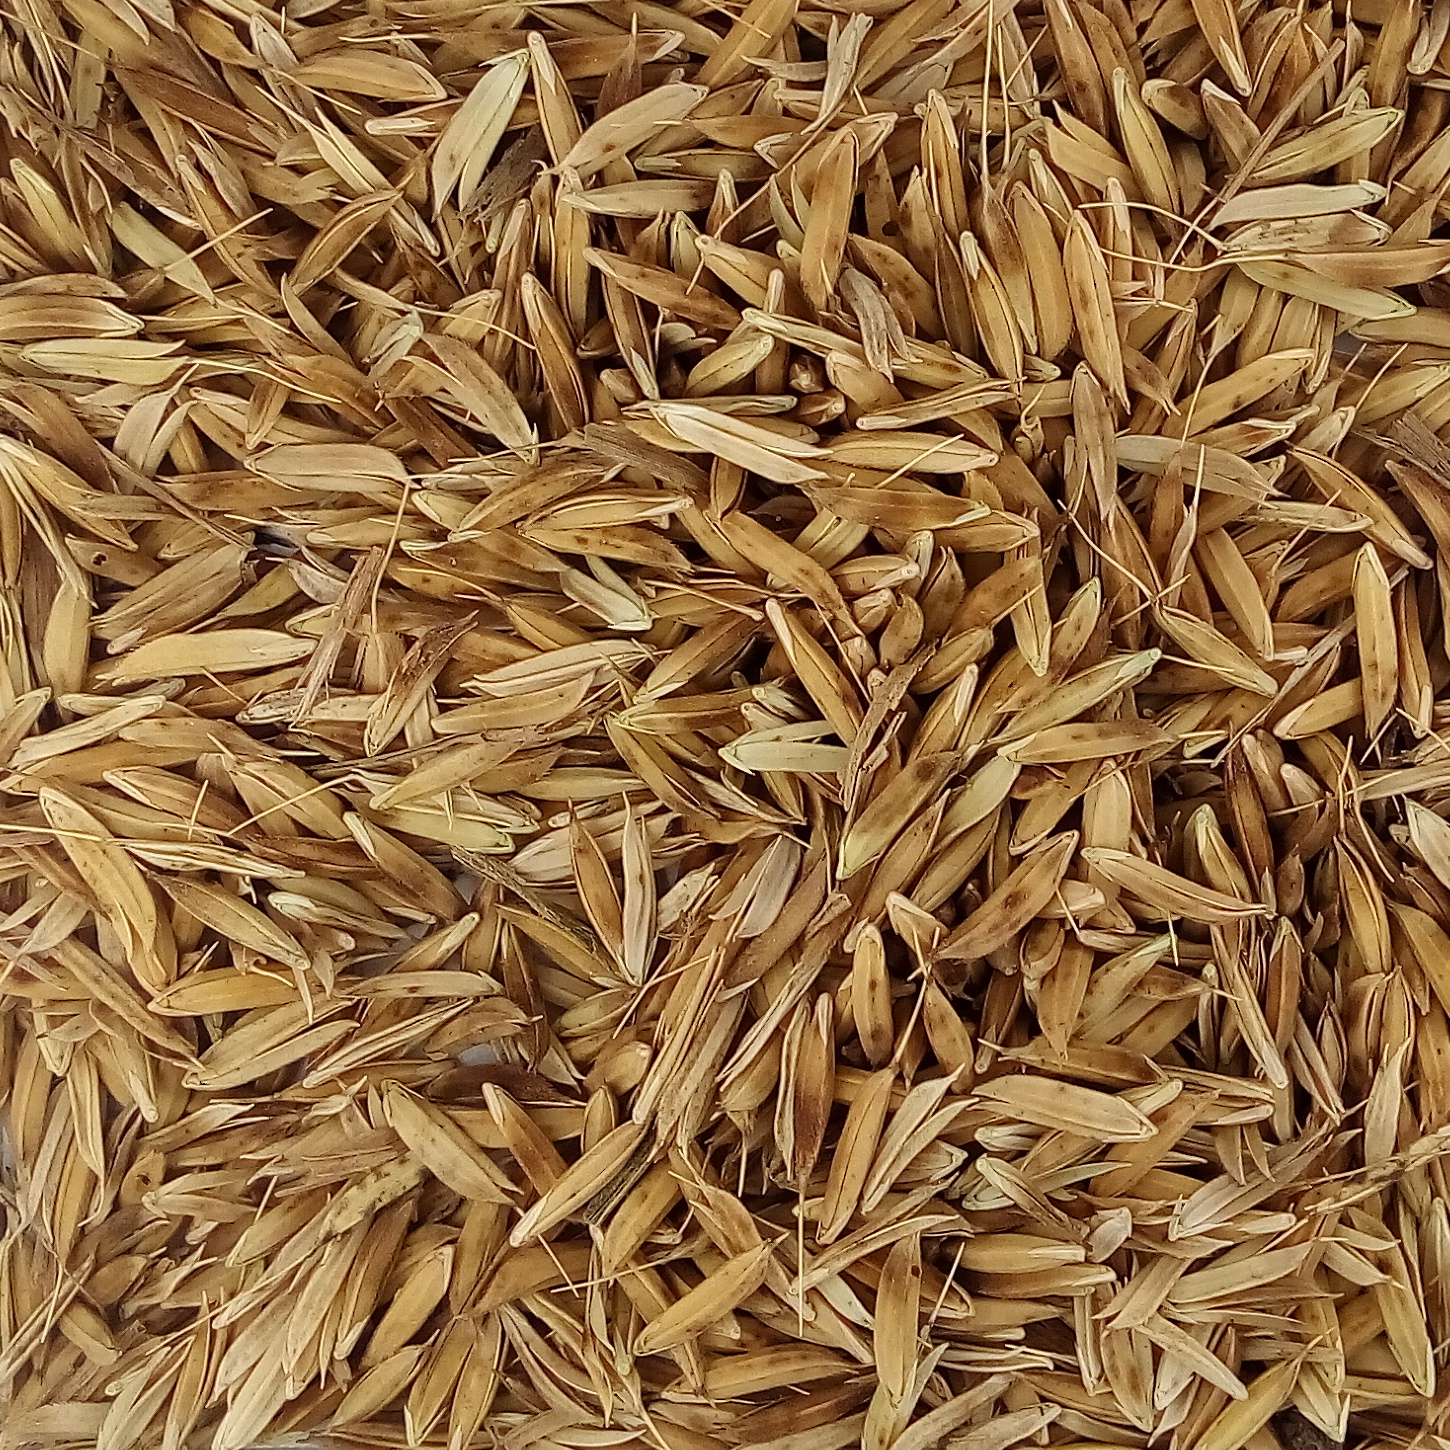
Rice seed variety: DHBT_3